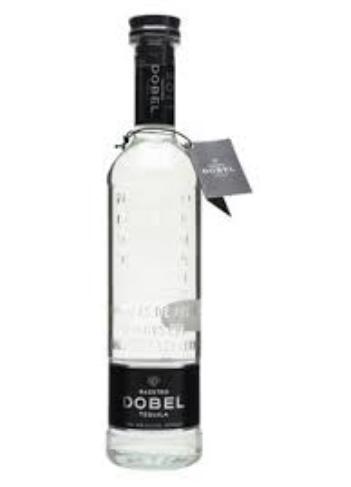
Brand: Maestro Dobel
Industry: Food